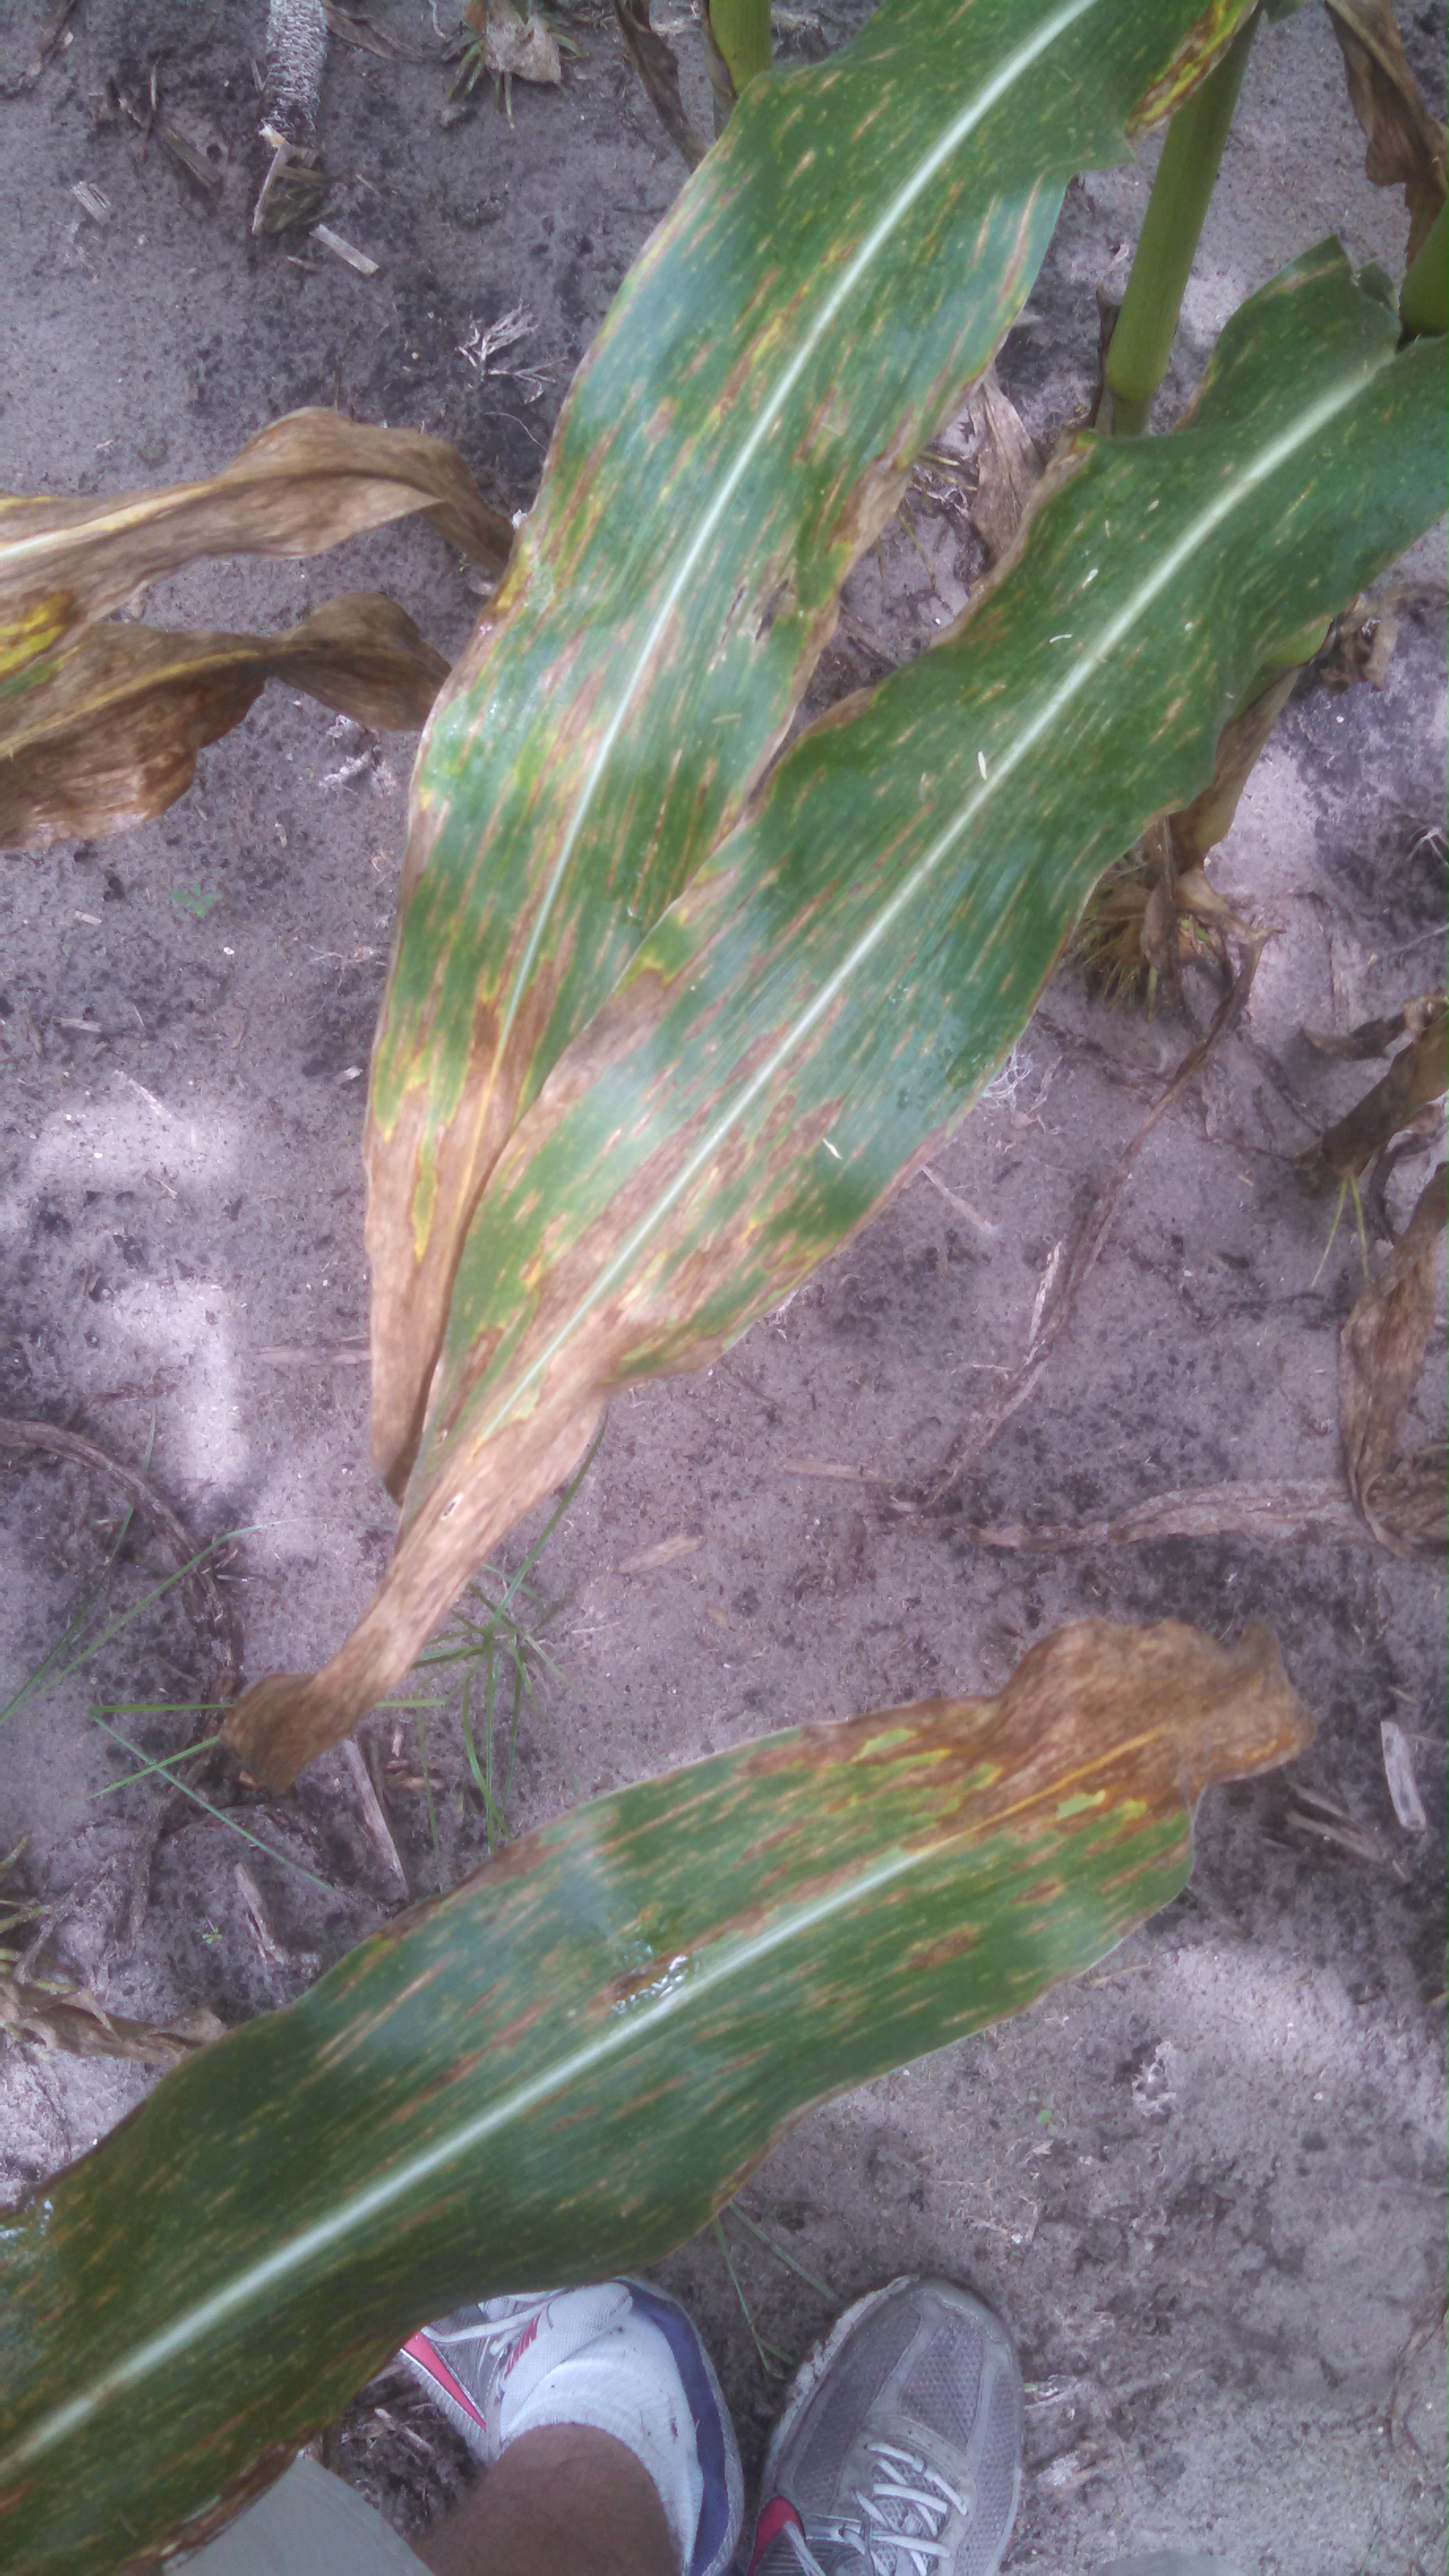
Labels: Corn leaf blight, Corn leaf blight, Corn leaf blight